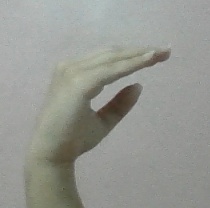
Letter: jeem